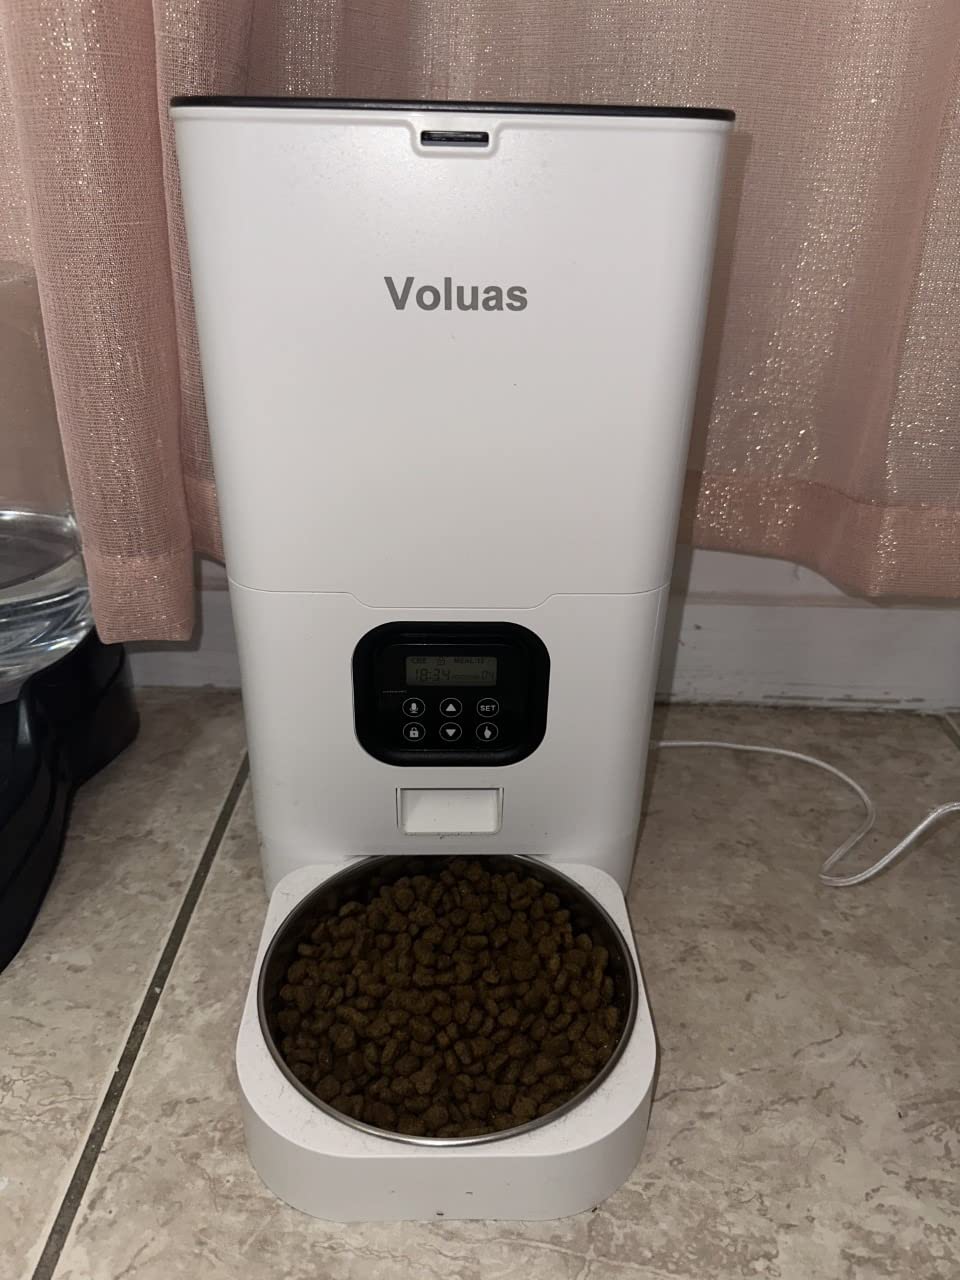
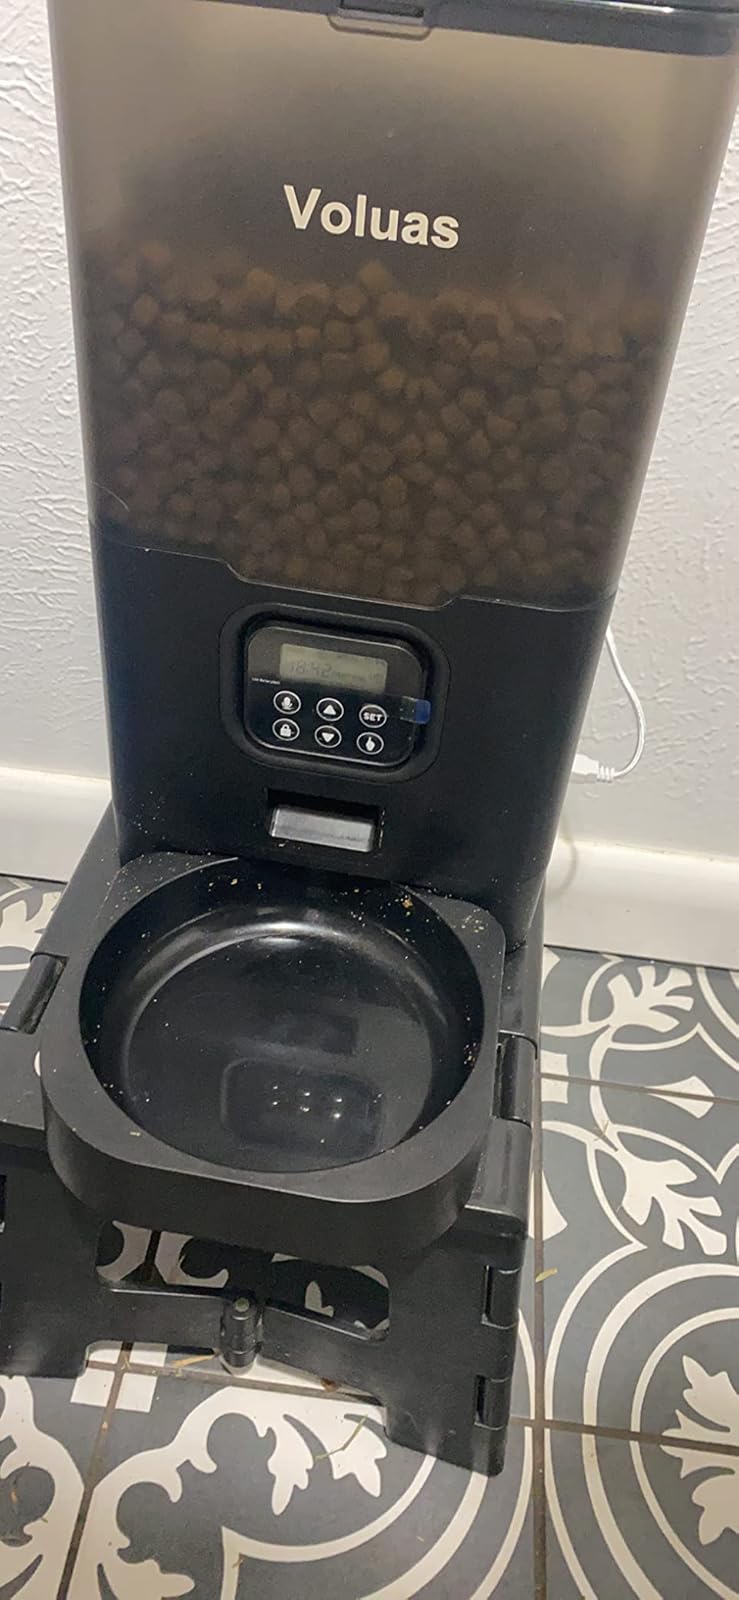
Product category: items_feeder
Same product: no